Vytautas Magnus University

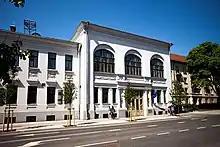
Building where Higher Courses were established, which would later become University of Lithuania

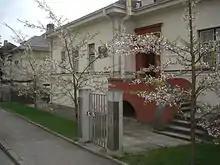
Sugihara House, VMU Centre for Asian Studies

In 1918 with the establishment of the independent Republic of Lithuania, the State Council decided to reestablish Vilnius University. Since Vilnius was later under Polish administration and the Lithuanian government had to be transferred to Kaunas, this decision was not put into effect.